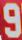
Number: 9